Saginaw Valley State University

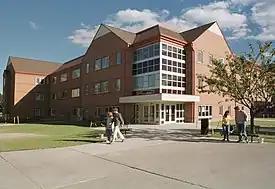
Saginaw Valley State University's Living Center

The governing authority of the university is the Board of Control, established by the Michigan Constitution and by statute consisting of eight members appointed by the Governor of Michigan for eight-year terms. The university is considered a political subdivision of the state government and, thus, is exempt from federal income tax.